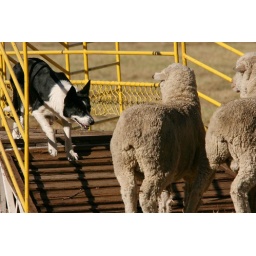
Even once over the bridge the stubborn sheep refused to budge. Once the dog enters the bridge you start loosing points.